Battlefield 3

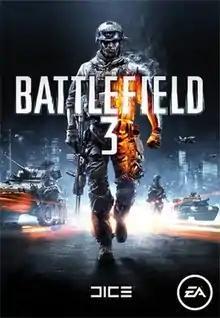
Packaging artwork released for all territories

Battlefield 3 is a 2011 first-person shooter game developed by DICE and published by Electronic Arts. It is the sixth main installment in the "Battlefield" series and a follow-up to "Battlefield 2" (2005). The game was released on Microsoft Windows, PlayStation 3 and Xbox 360 in October 2011. The campaign takes place in various locations and follows the stories of two characters, Henry Blackburn, a U.S. Marine and Dimitri Mayakovsky, a Spetsnaz GRU operative.